Domestic violence in Pakistan

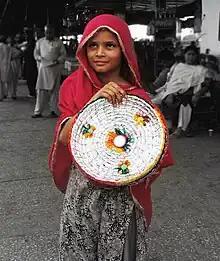
A young girl in a rural area of the Sindh province of Pakistan is selling these baskets her family has made for a living.

Associated with poverty is illiteracy and social stigma against domestic violence. Lack of an education due to financial reasons diminishes awareness of women’s rights. Moreover, because mental health illiteracy is especially widespread in low-income areas, many women do not receive appropriate treatment after experiencing domestic violence.